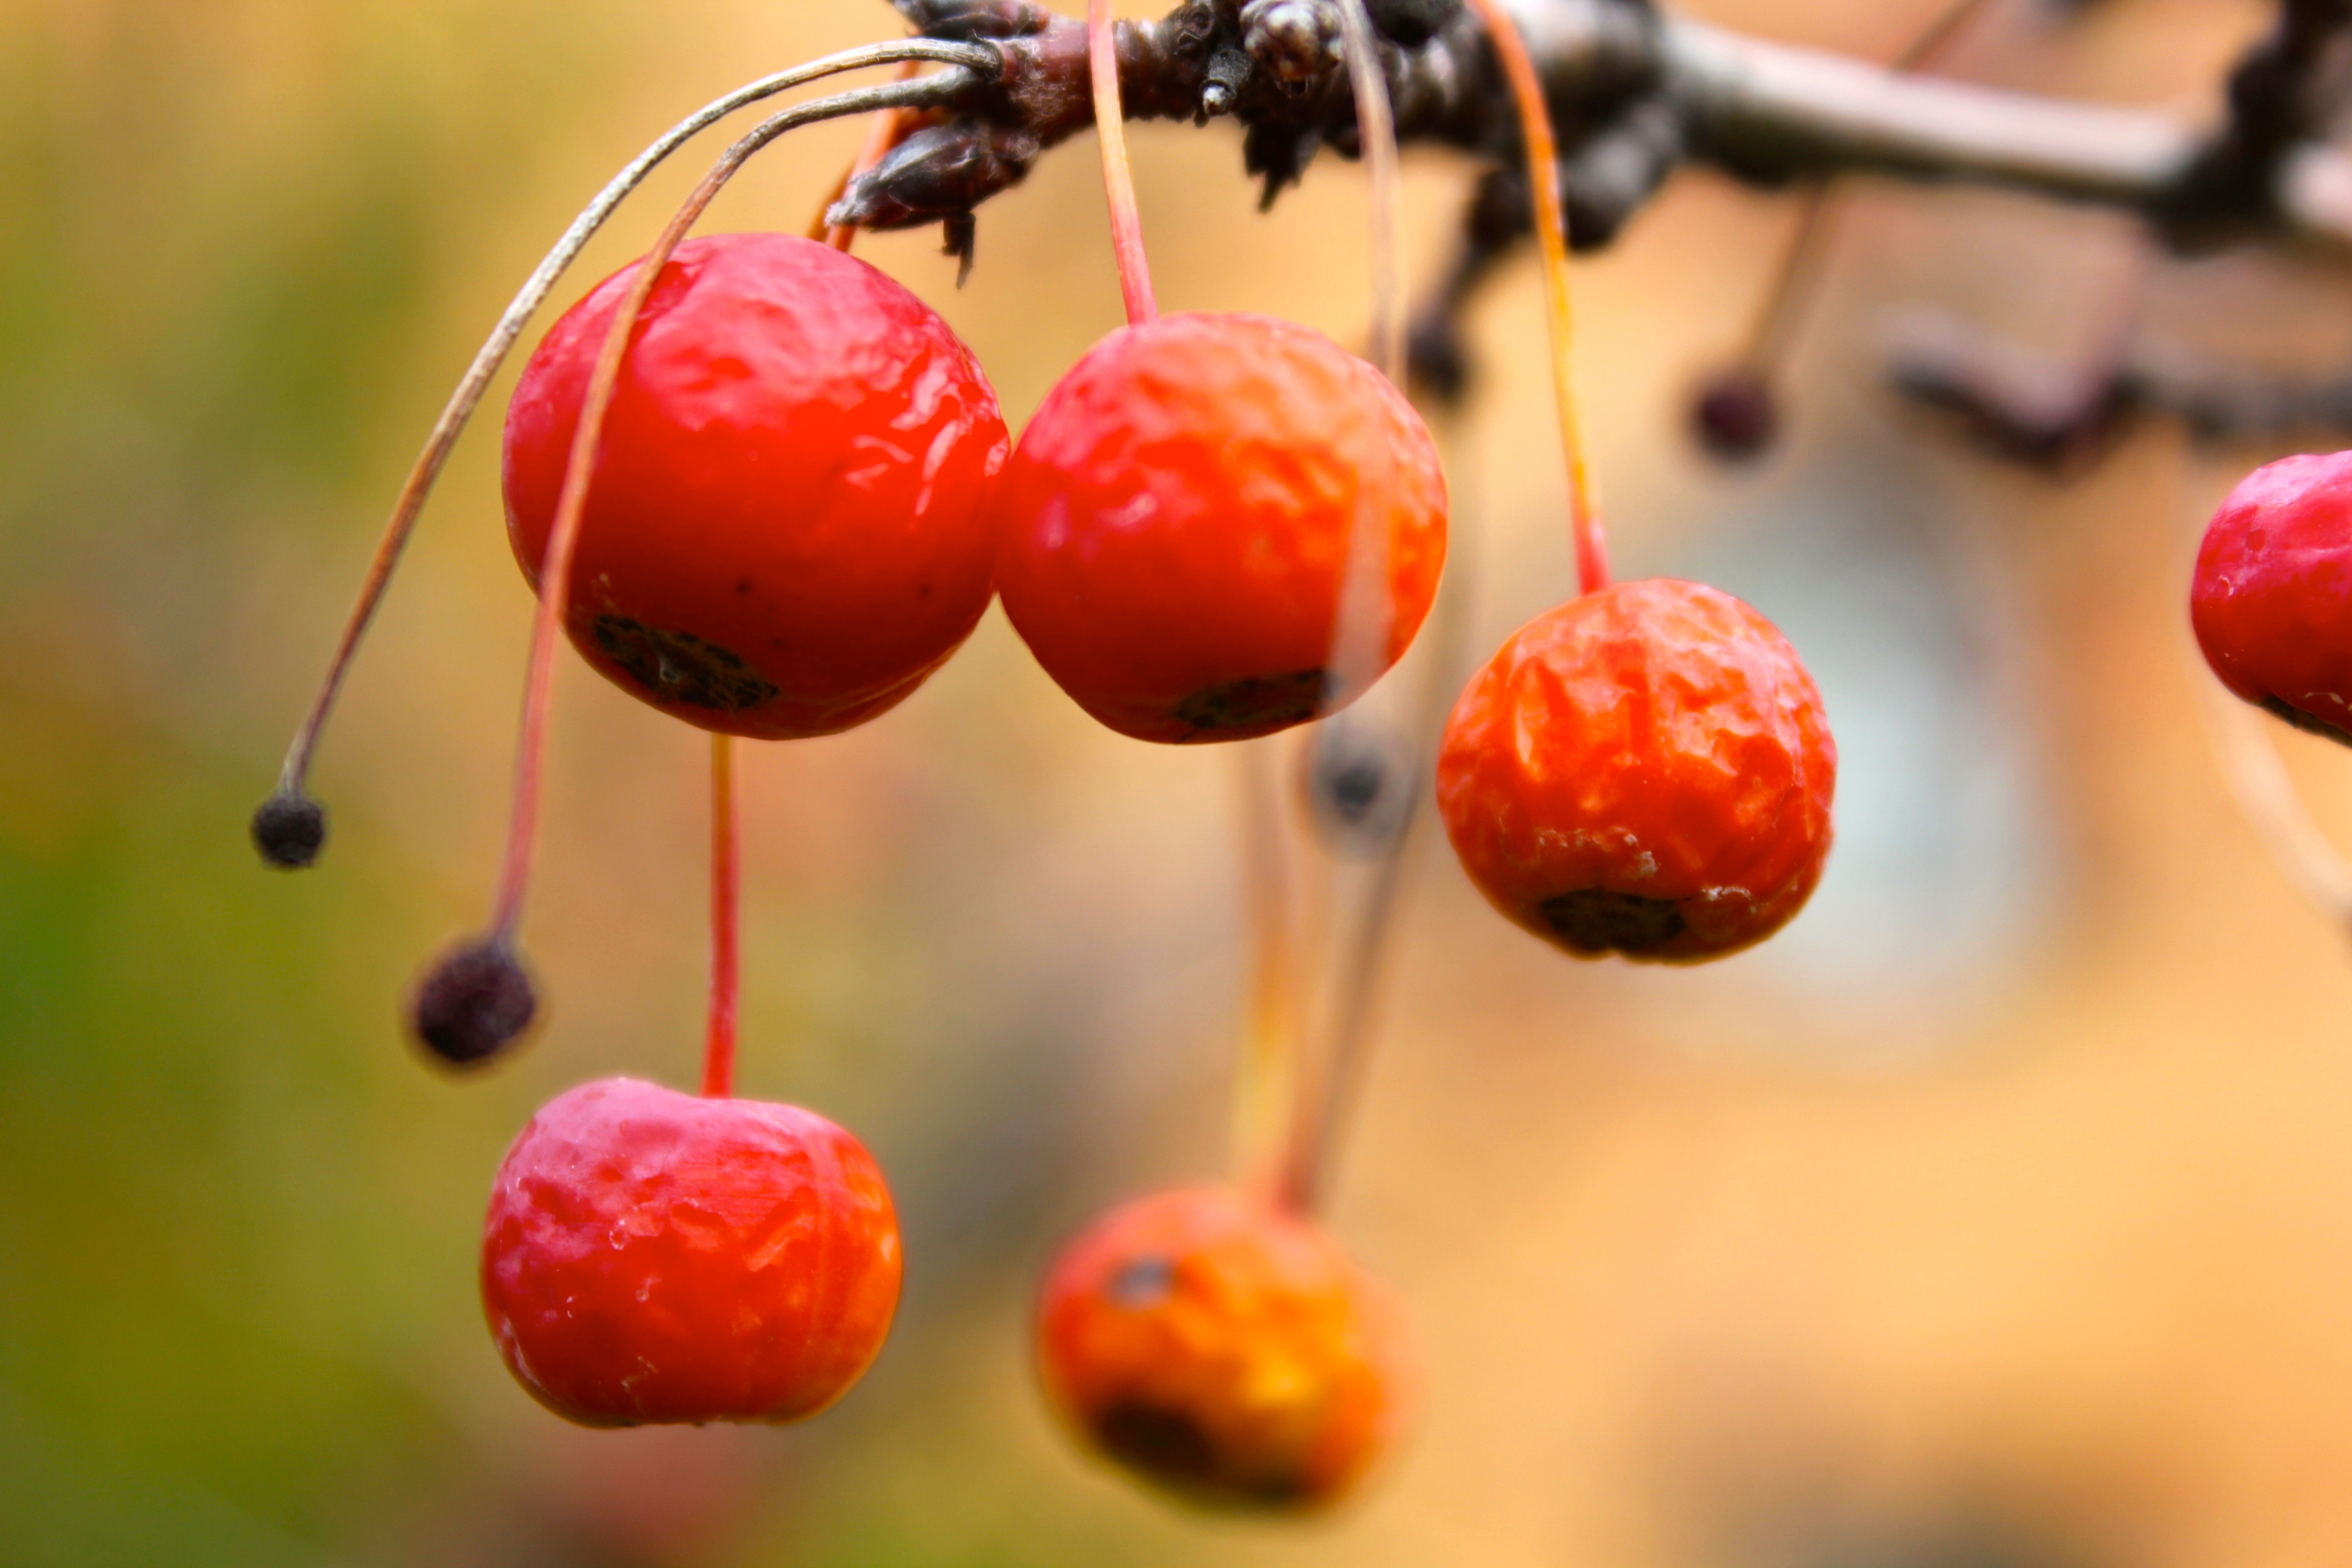
branch, plant, fruit, berry, flower, food, red, produce, autumn, flora, close up, sweetness, cherry, rose hip, macro photography, flowering plant, rose family, land plant